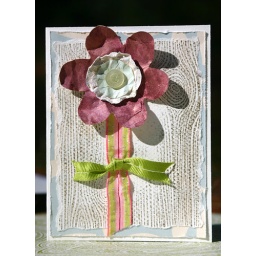
the flower was made from paper that was inked with a shimmer mist several times in several shades.